Stream restoration

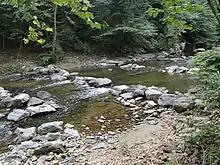
Boulder step pools installed in Rock Creek, Washington, D.C. The pools raise the water level and allow fish to swim over a partially-submerged sewer pipe which crosses the creek.

These structures, which can be built with rocks or wood (logs or woody debris), gradually lower the elevation of the stream and dissipate flow energy, thereby reducing flow velocity. They can help limit bed degradation. They generate water accumulation upstream from them and fast flowing conditions downstream from them, which can improve fish habitat. However, they can limit fish passage if they are too high.